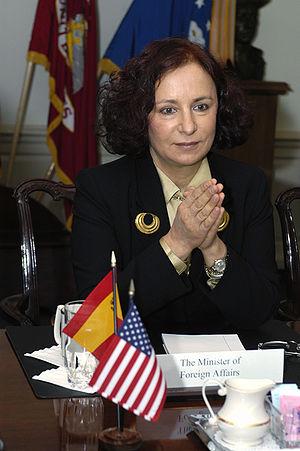
Ana Isabel de Palacio y del Valle Lersundi, née le 22 juillet 1948 à Madrid, est une femme politique espagnole, membre du Parti populaire.
Cette liste de femmes ministres espagnoles recense, par cabinet, toutes les femmes qui ont été membres d'un gouvernement depuis les années 1930, mais surtout depuis les années 1980. Elles constituent dans un premier temps des exceptions au sein de la vie politique nationale. Federica Montseny est la première femme ministre entre 1936 et 1937 pendant l'éphémère Seconde République espagnole. Il faut ensuite attendre 1981 pour qu'une autre femme, Soledad Becerril, soit nommée ministre.